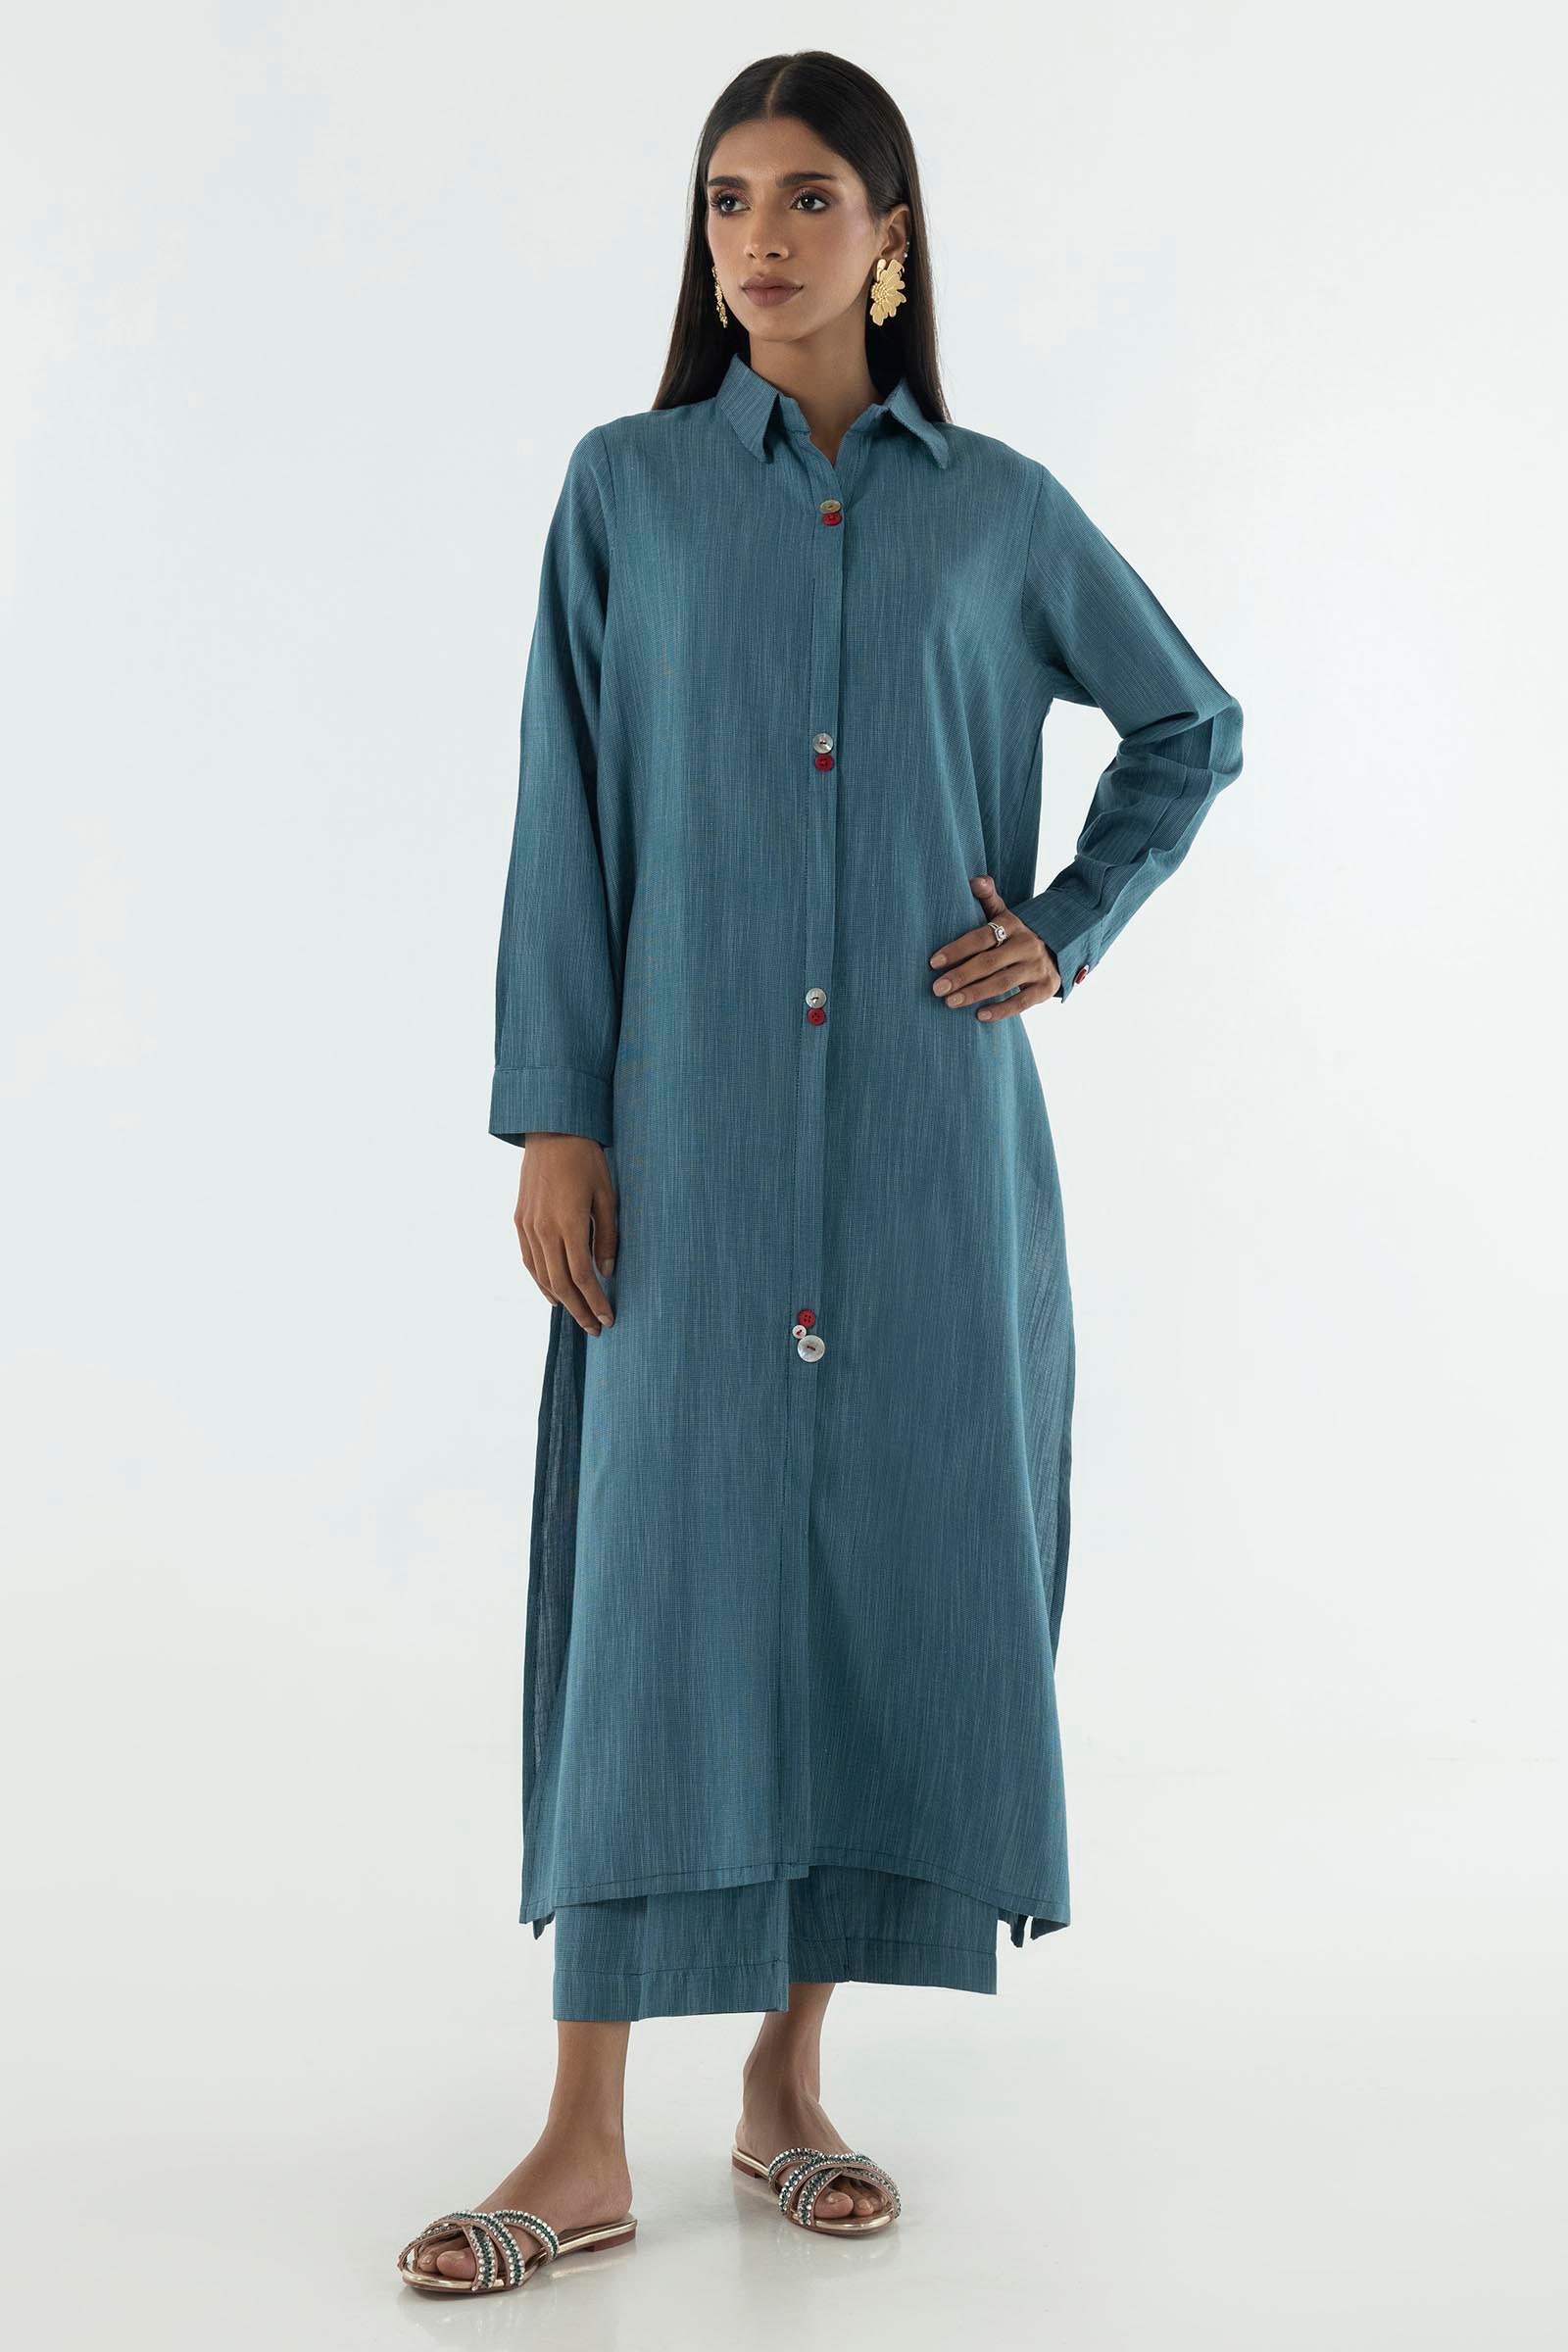
teal button front tunic dress